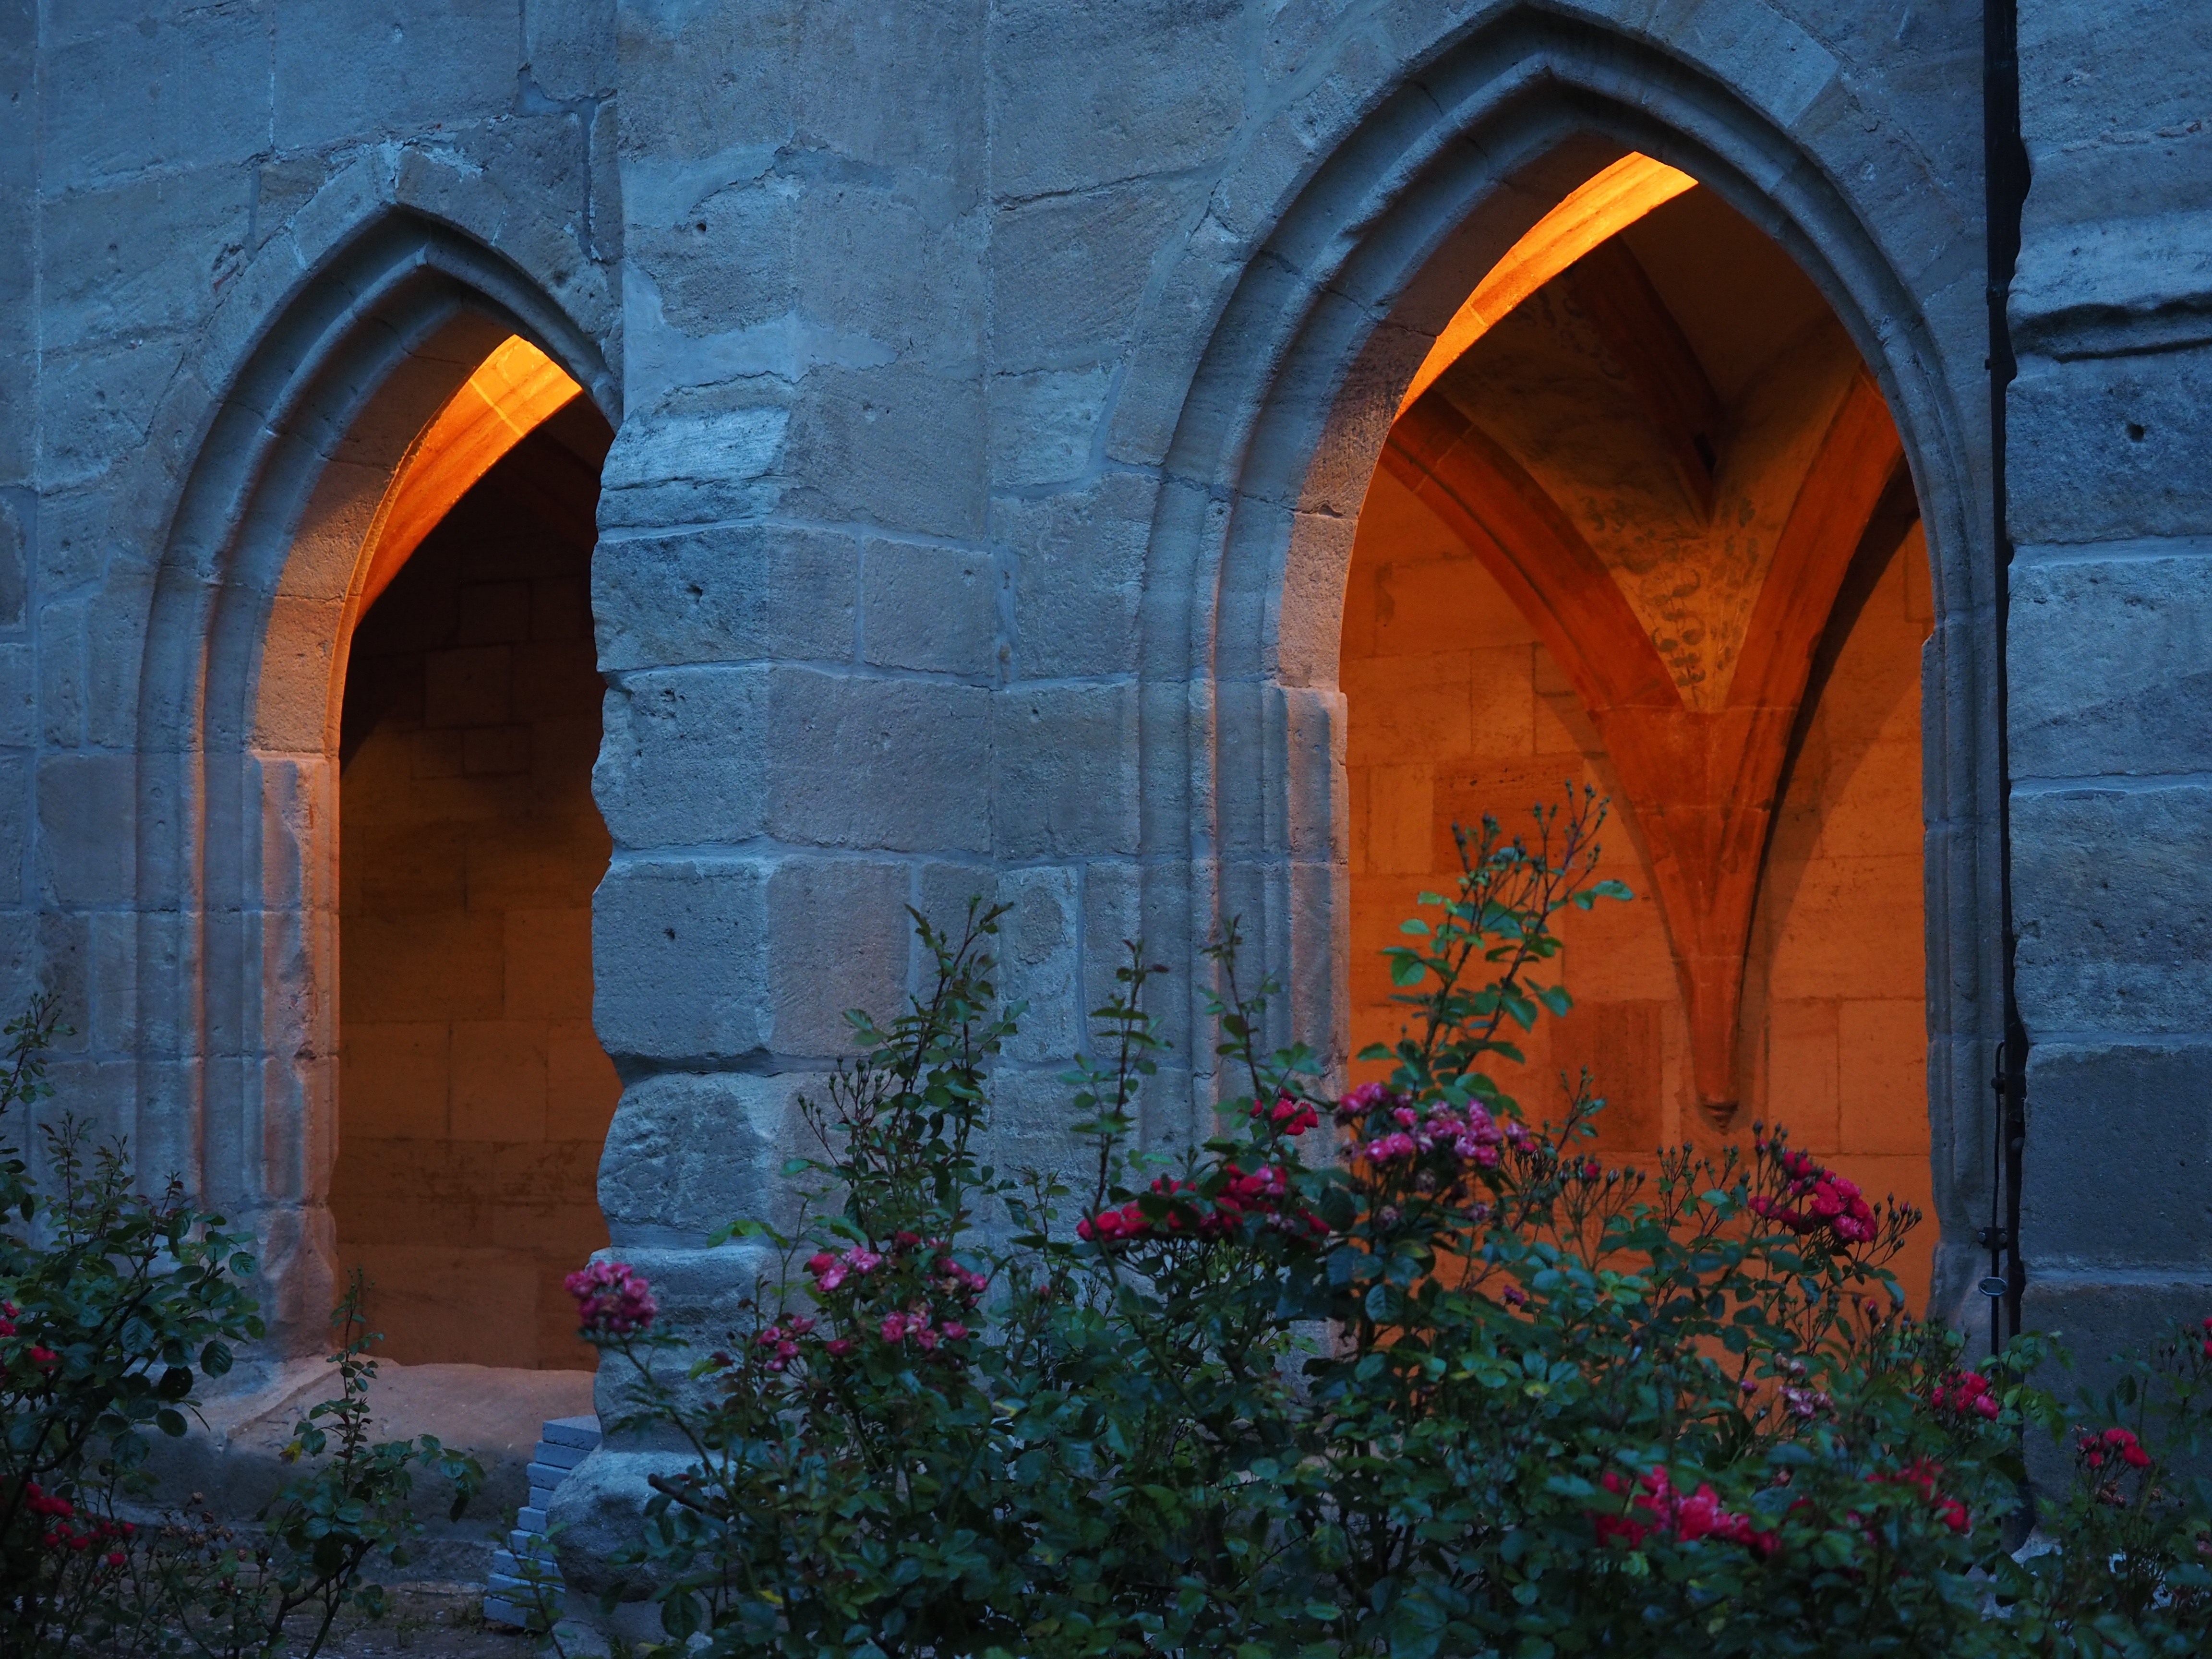
light, architecture, window, building, arch, color, romantic, chapel, illuminated, art, monastery, germany, vault, cloister, gang, exam, baden w rttemberg, light effect, insight, benedictine monastery, bow window, house monastery, monastery of lorch, lorch, house of hohenstaufen